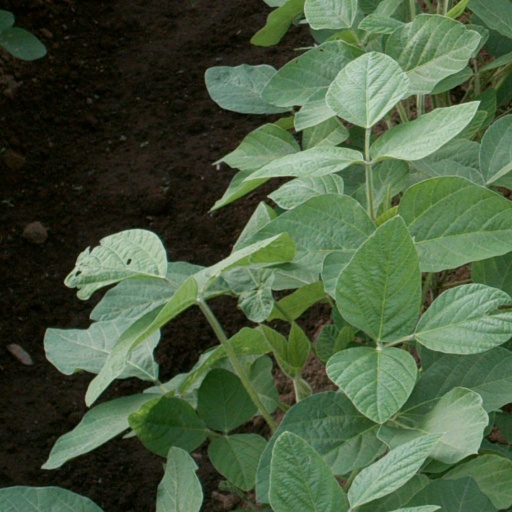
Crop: soybean